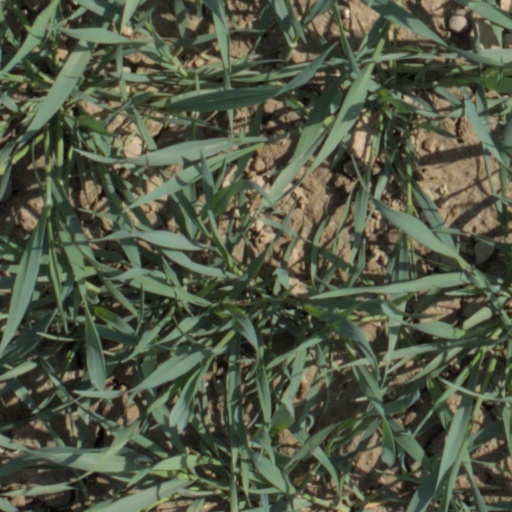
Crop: wheat